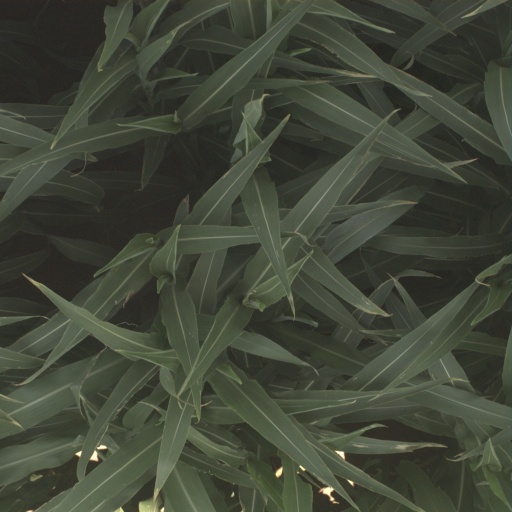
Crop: sorghum